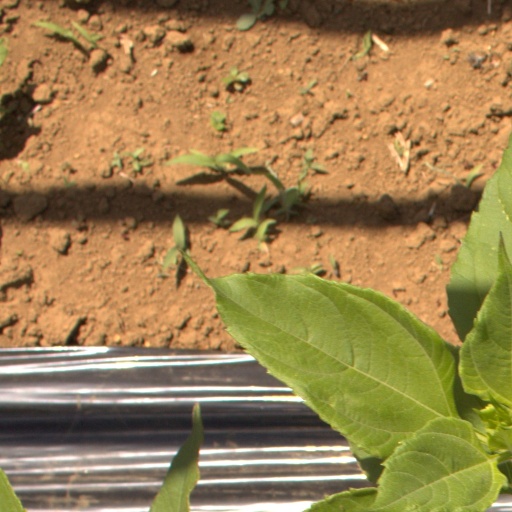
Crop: Jerusalem artichoke